Miss Sloane

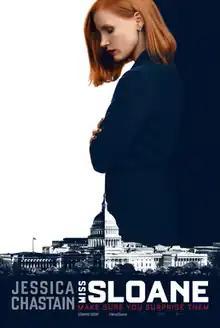
Theatrical release poster

Miss Sloane is a 2016 American political thriller film directed by John Madden and written by Jonathan Perera. The film stars Jessica Chastain, Mark Strong, Gugu Mbatha-Raw, Michael Stuhlbarg, Alison Pill, Jake Lacy, John Lithgow, and Sam Waterston. The film follows Elizabeth Sloane, a fierce lobbyist, who fights in an attempt to pass gun control legislation.